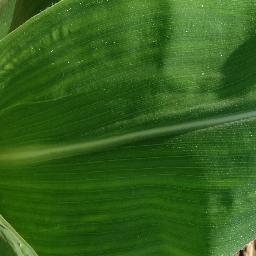
Label: Corn___healthy